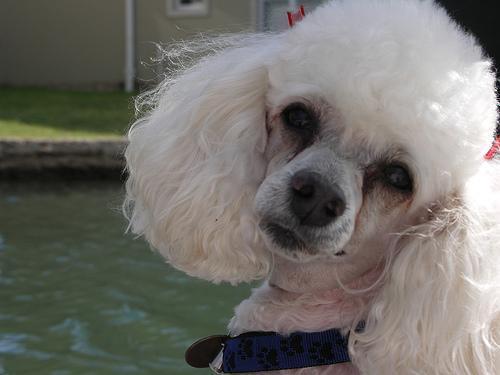
toy_poodle